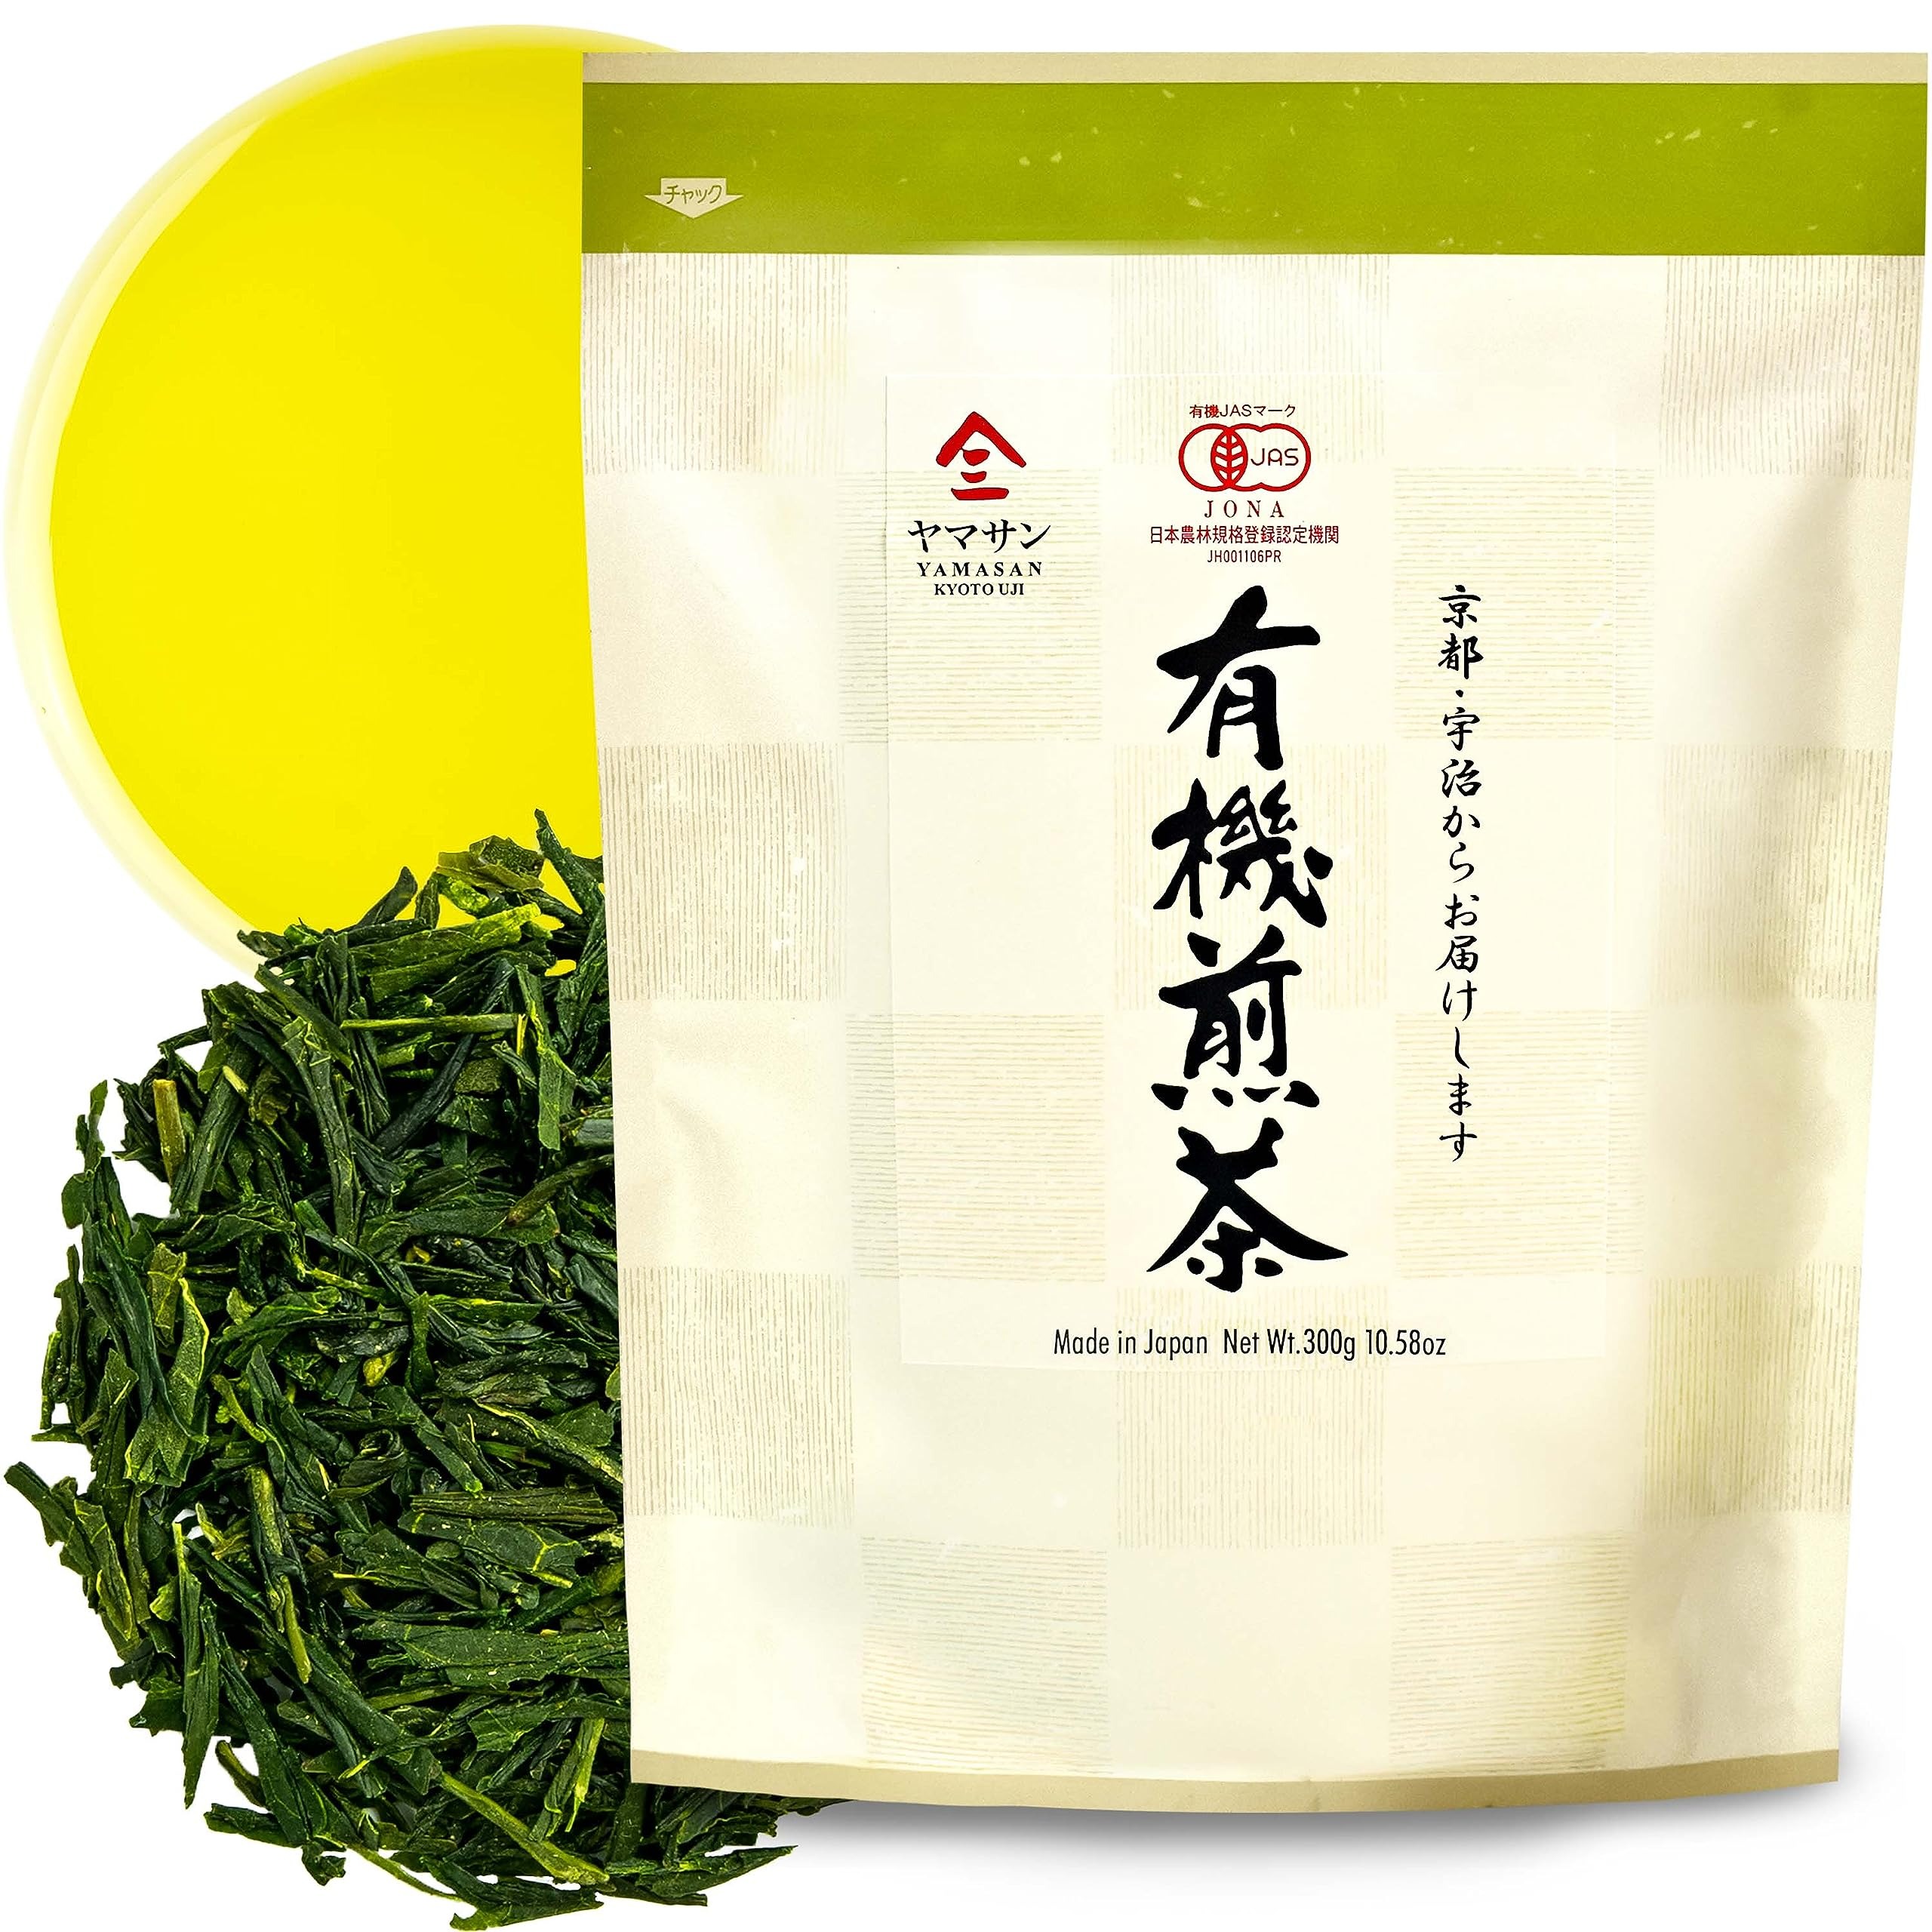
Item Name: YAMASAN KYOTO UJI Green Tea leaves Sencha Bulk, JAS Certified Organic,Japanese Tea, Uji-Kyoto, 300g Bag
Bullet Point 1: ✅ORGANIC SENCHA GREEN TEA - Certified 100% organic by JONA & JAS. Our selection process is meticulous, choosing only the highest quality of organic Japanese sencha green tea sourced from Uji, Kyoto, Japan. We proudly collaborate with local tea masters and have the privilege of working with a charming tea plantation that has been preserved by dedicated tea farmers for over 350 years, tracing back to the Genroku era
Bullet Point 2: ✅SENCHA LOOSE LEAF TEA - Globally renowned as the most popular, Japanese Sencha green tea constitutes approximately 80% of Japan's total tea production. Sencha green tea undergoes a gentle steaming process, making it a favored choice among the Japanese for its invigorating quality in daily consumption. Its adaptability to various brewing methods caters to individual taste preferences with ease
Bullet Point 3: ✅EXPERTLY CURATED TEA SELECTION - Our team of tea connoisseurs diligently evaluates the quality of tea leaves, engaging in rigorous assessments year after year to identify the perfect leaves for crafting sencha green tea. With unparalleled precision, we meticulously handpick the finest tea leaves and skillfully blend them in precise ratios to create the ultimate sencha green tea experience. Our blend predominantly showcases the 1st harvest tea from Yabukita and Saemidori cultivars, guaranteeing a harmonic, flavourful blend of sencha green tea.
Bullet Point 4: ✅EXPERT MANUFACTURING TECHNIQUE - Our sencha green tea undergoes a meticulous manufacturing process utilizing the far-infrared roasting method. This type of roasting technique adeptly accentuates the tea's umami, unlocks its inherent captivating aroma, and results in a robust and flavorful taste, all contributing to the creation of the finest sencha green tea.
Bullet Point 5: ✅VERSATILE HOT & COLD BREWING - Revel in the diverse pleasures of flavorful sencha green tea through two classic approaches: hot brewing and cold brewing. The hot brewing method preserves the tea leaves' health benefits and offers a revitalizing boost for the day. On the other hand, cold brew sencha green tea (known as Mizudashi Sencha) unveils an unparalleled flavor and refreshment, making it an ideal choice, particularly during scorching summers
Bullet Point 6: This Spring, enjoy premium Japanese specialty foods and teas—perfect as gifts or for creating a festive feast to share with family and friends
Product Description: SENCHA LOOSE LEAF TEA - The most popular Japanese green tea worldwide. It represents about 80% of all tea produced in Japan. Sencha green tea is lightly steamed which is often enjoyed by Japanese as a refreshing beverage in daily life and is easy to brew to individual taste preferences.
Value: 10.5822
Unit: Ounce

Price: 45